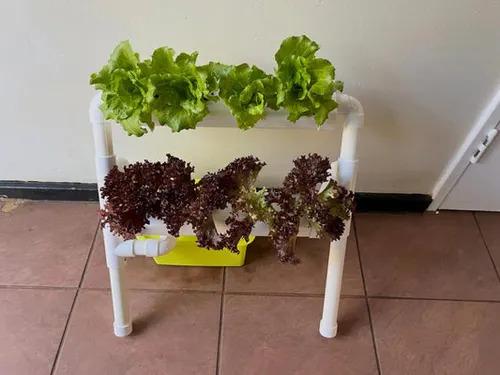
Mimea iliyokuwa na kunawiri na kustawi vizuri iliyooteshwa kutumia njia na mfumo wa kilimo cha kisasa haidroponi, kinachohusisha matumizi ya maji pekee yaliotiwa virutubisho maalum na muhimu kwa ajili ukuaji wa mimea bila kuhusisha matumizi ya udongo.